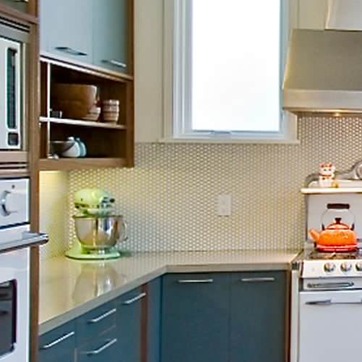
Material: tile